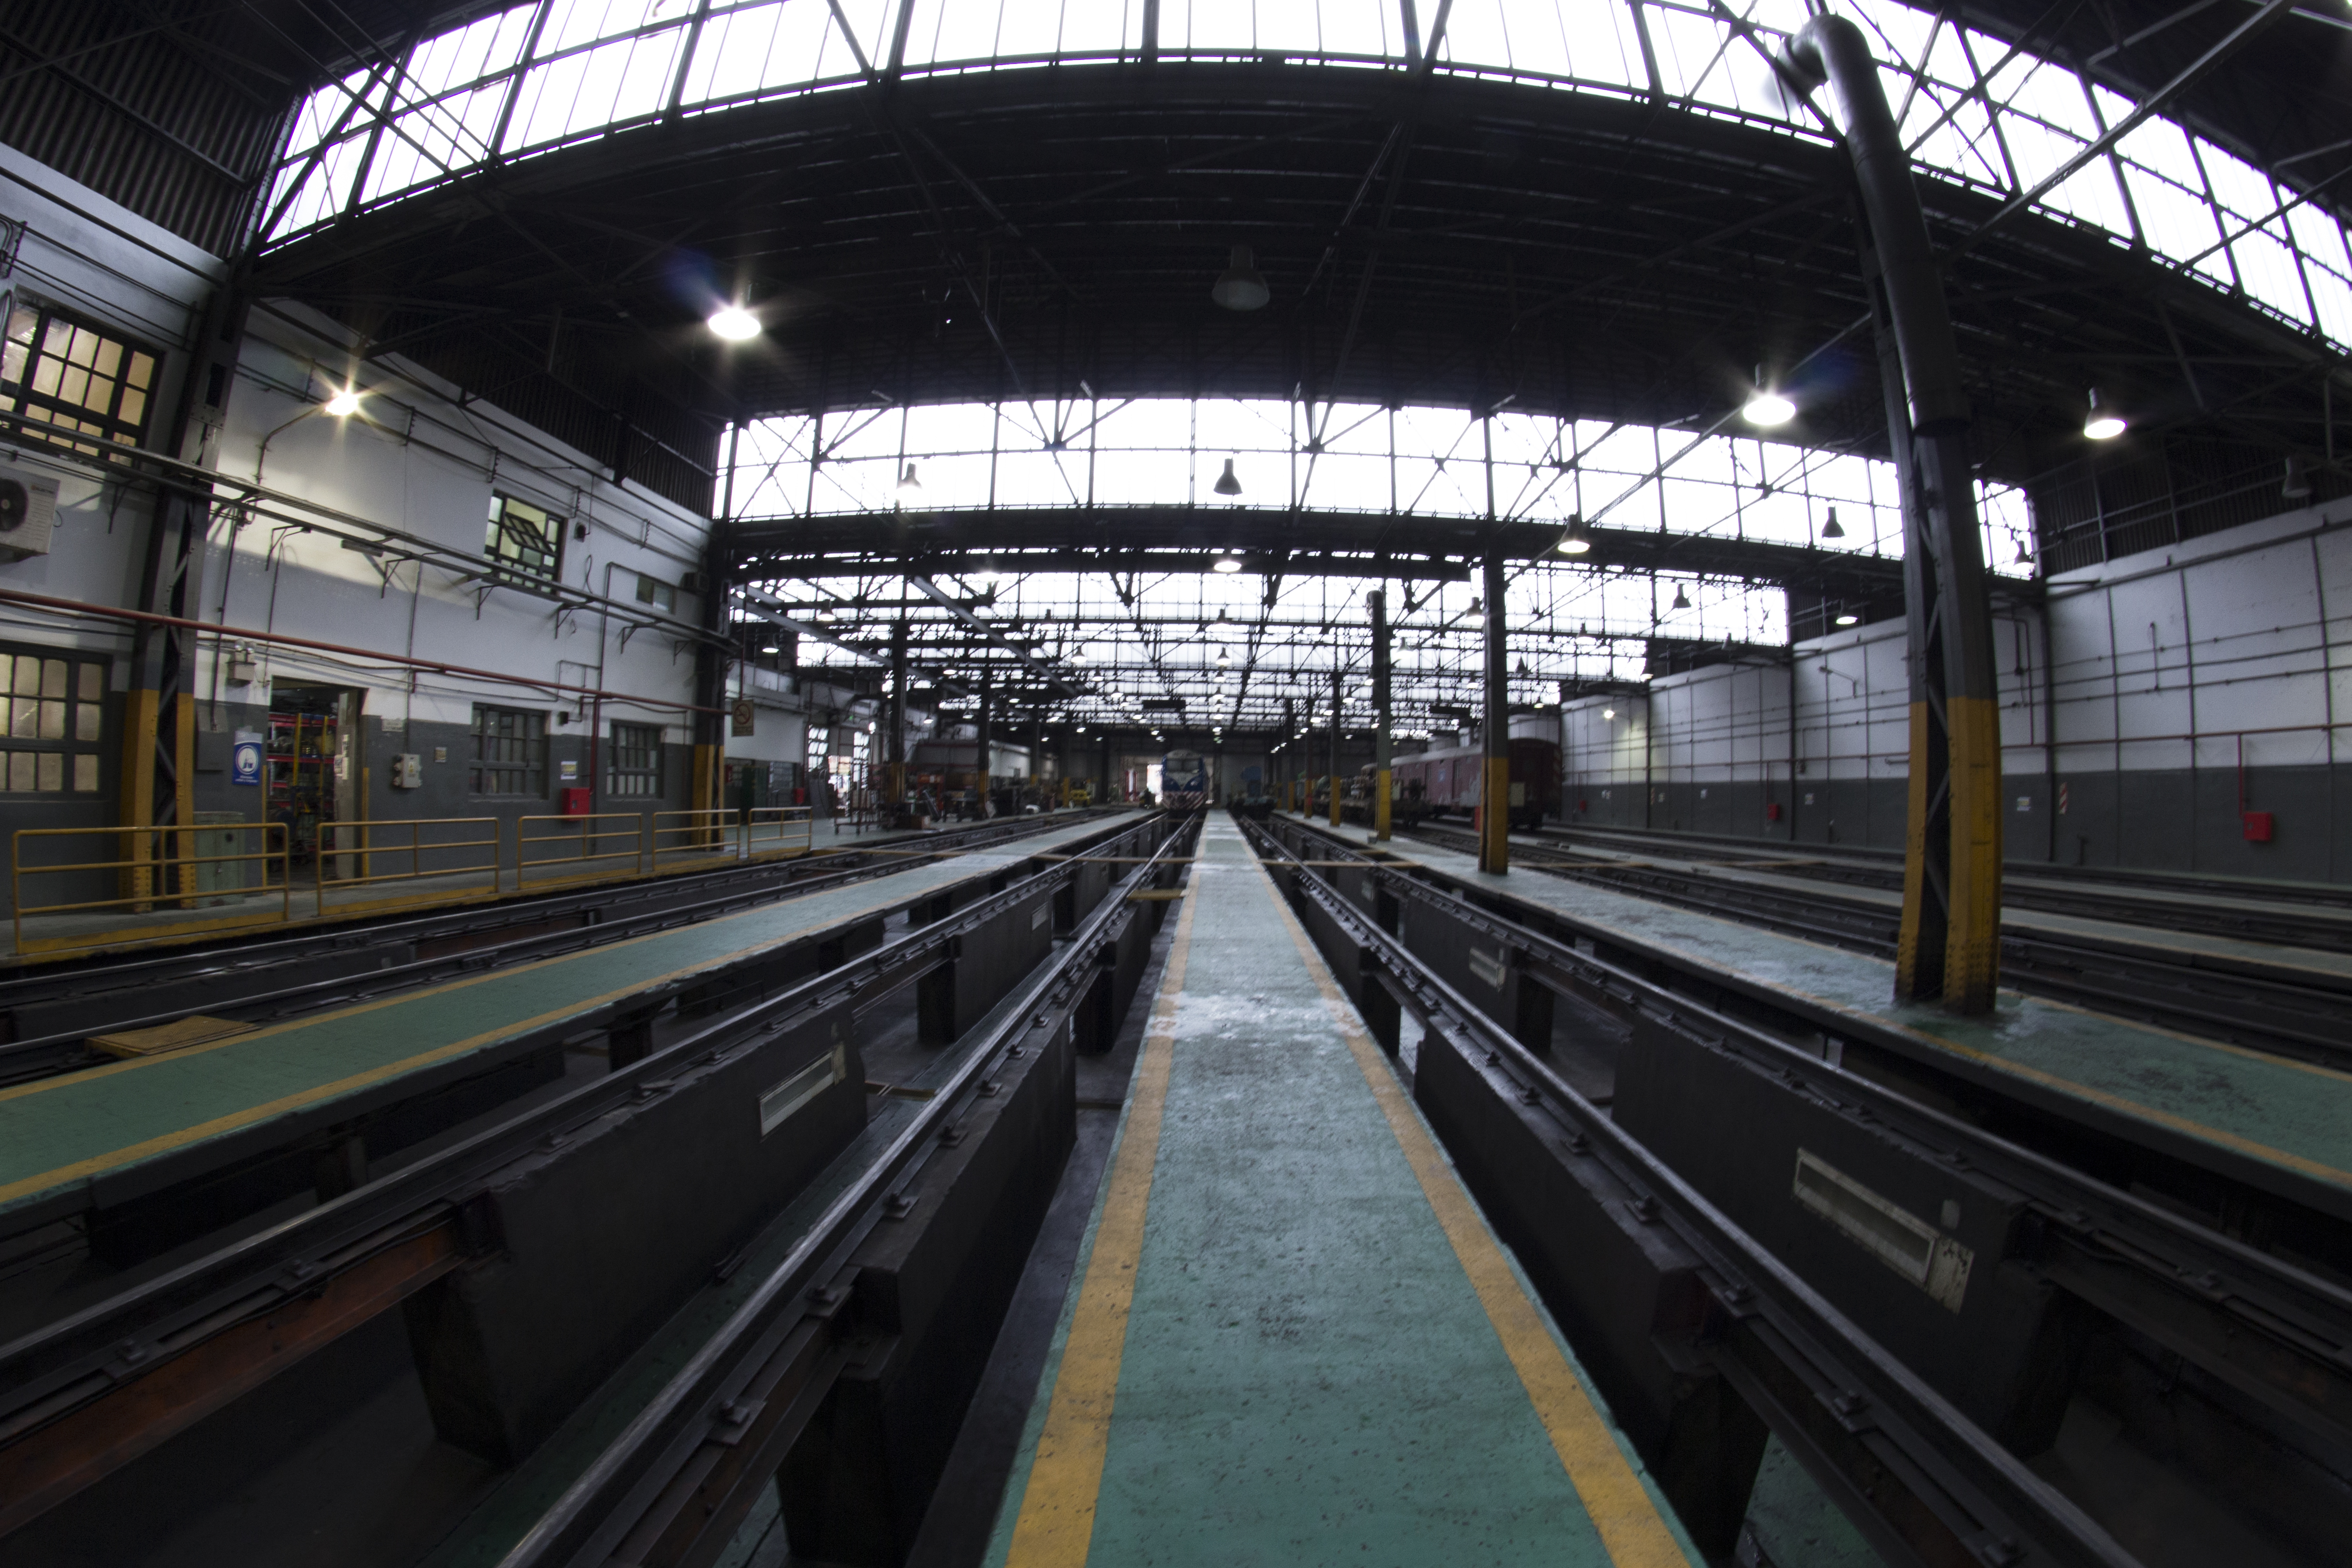
train, transport, canon, station, train station, public transport, metro station, fisheye, 60d, canon60d, rokinon, rokinon8mm, rapid transit